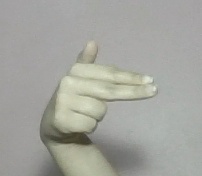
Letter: ghain